Transportes del Nazas

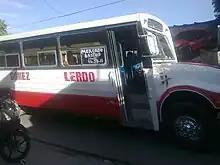
Unit number 37, possibly Mid-1990s model

This is the only route that cover three sister cities, it exits from the Victoria Park in Lerdo, Durango, and turns for the Miguel Alemán Boulevard, and enters to Torreón just like Torreón-Gómez-Cumbres and Torreón-Gómez-Chapala, and returns to Lerdo for All Miguel Alemán Boulevard and enters to Lerdo Downtown for the Matamoros Avenue.